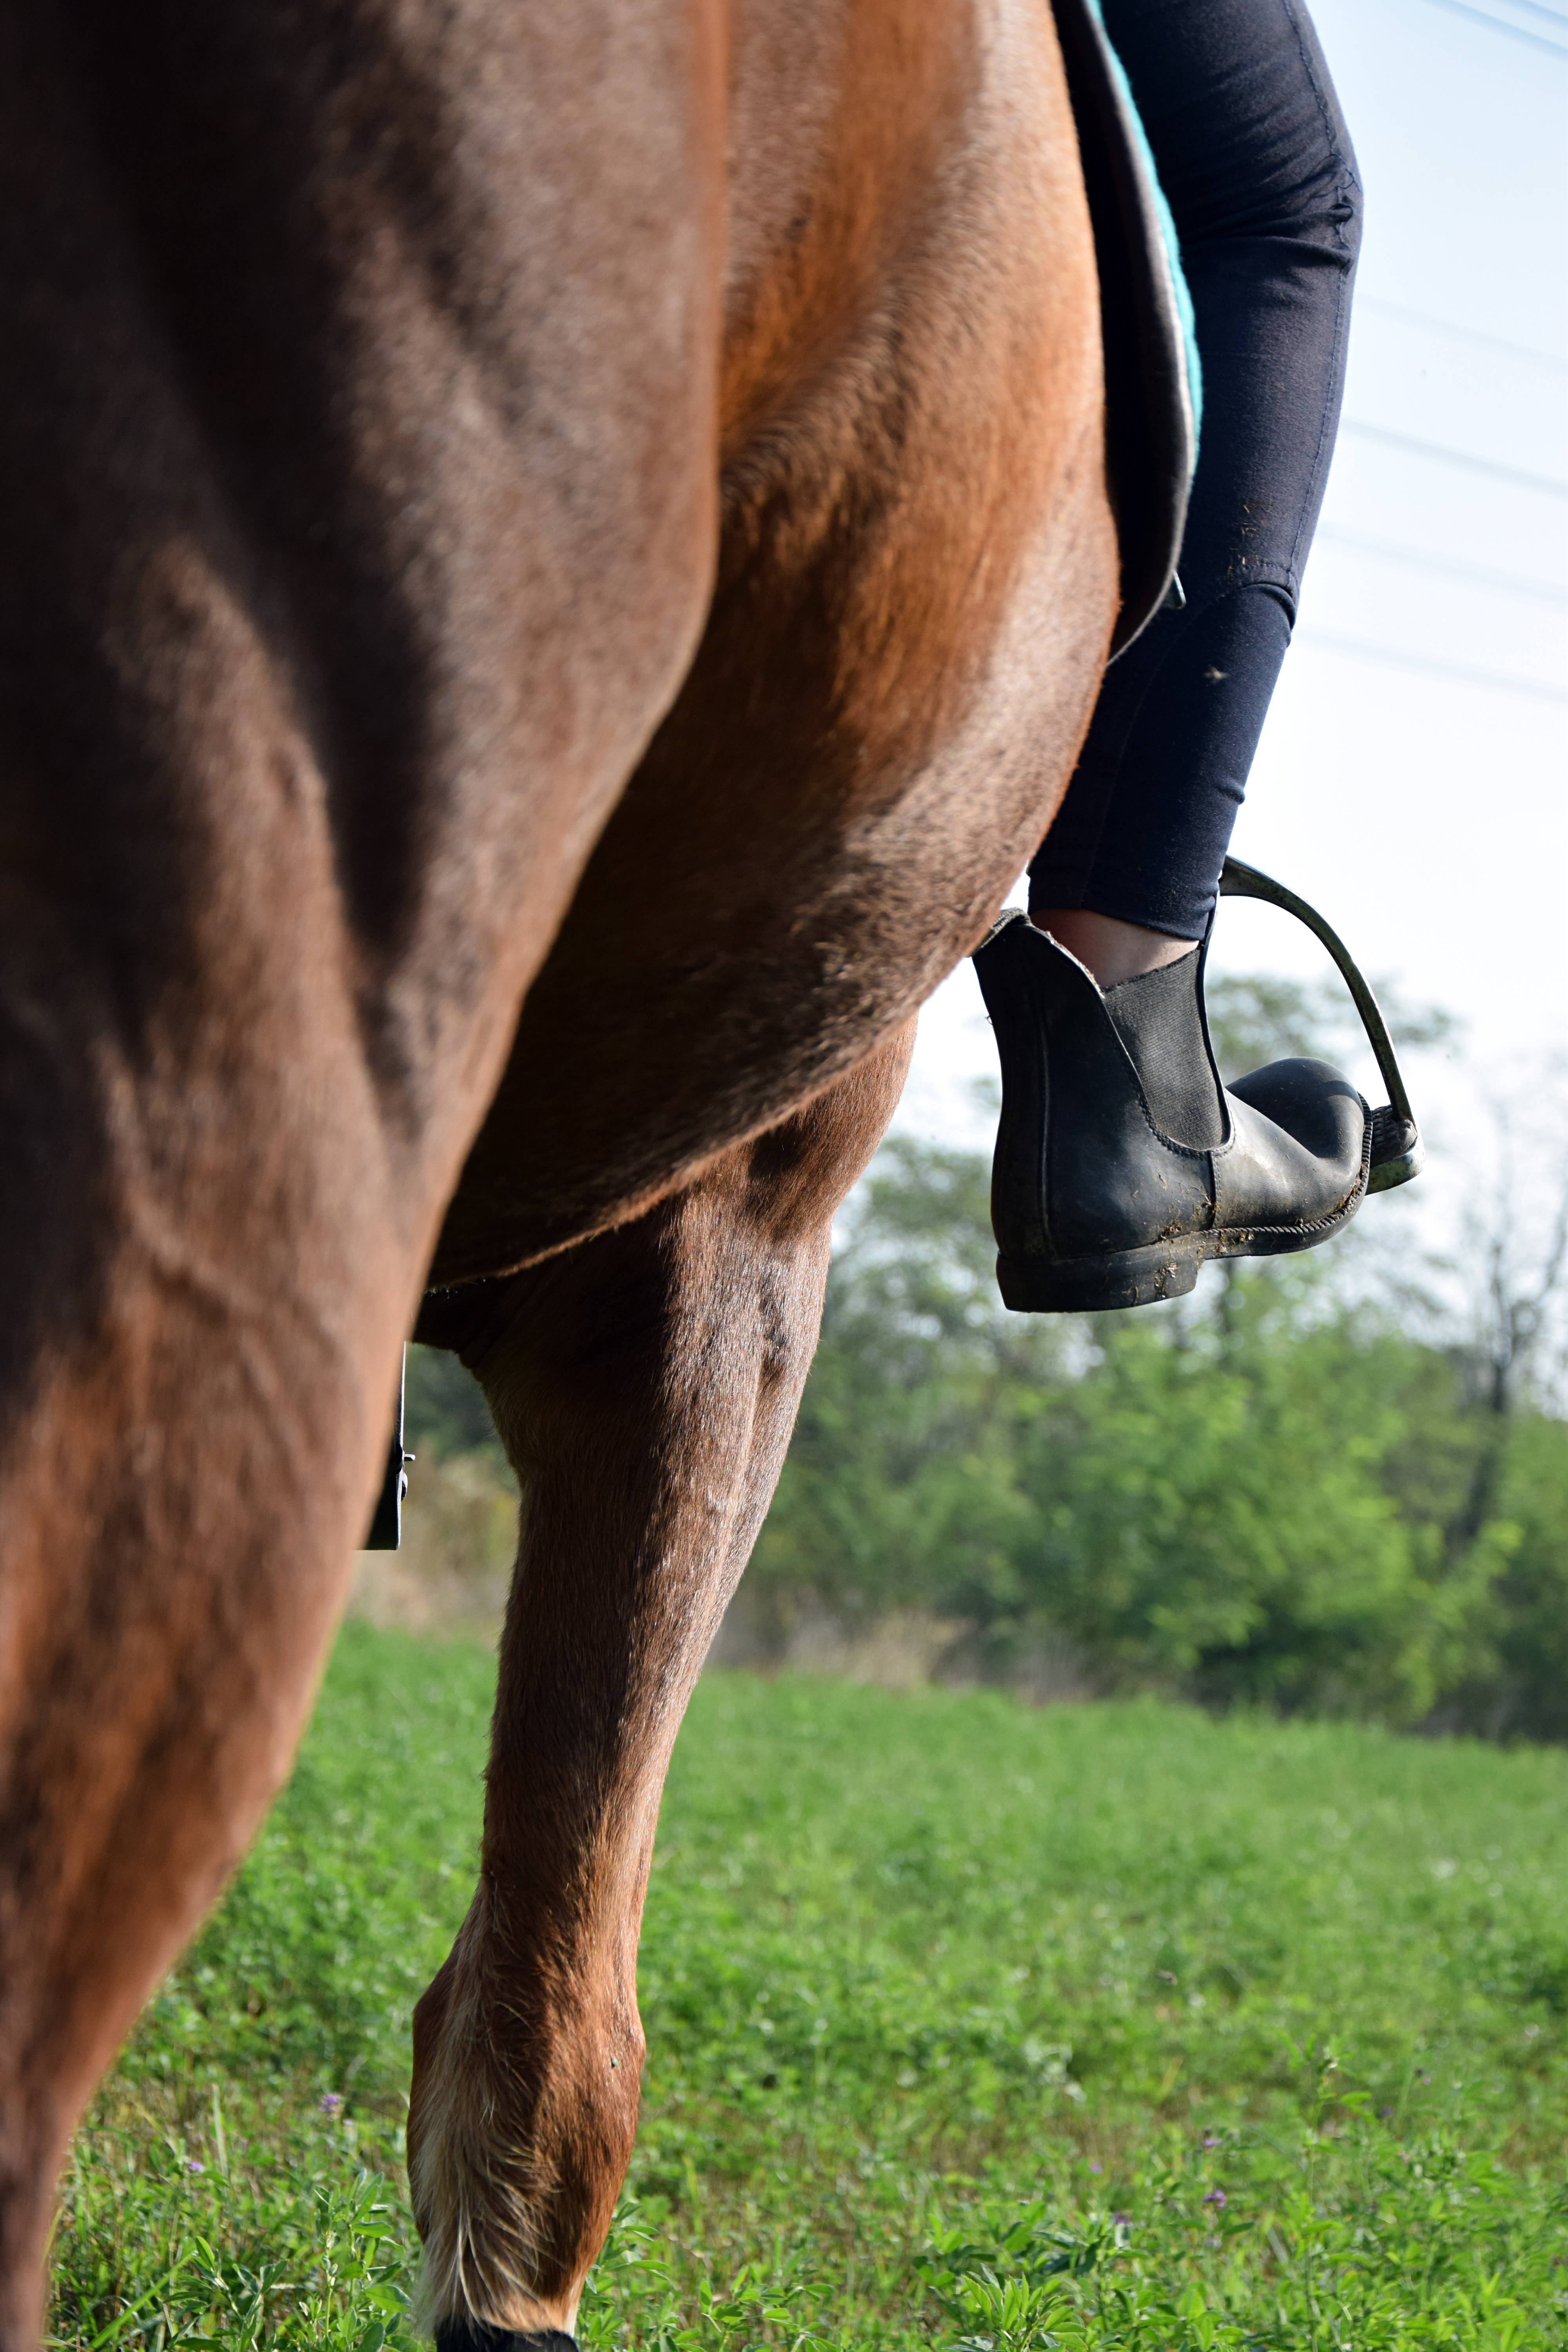
grass, shoe, pasture, grazing, horse, mammal, stallion, mane, ride, equestrian, pony, vertebrate, mare, foal, reiter, equestrianism, horse like mammal